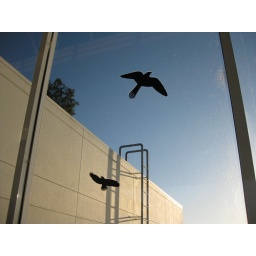
A building near my work has bird decals all over its balcony windows. I have no idea why.